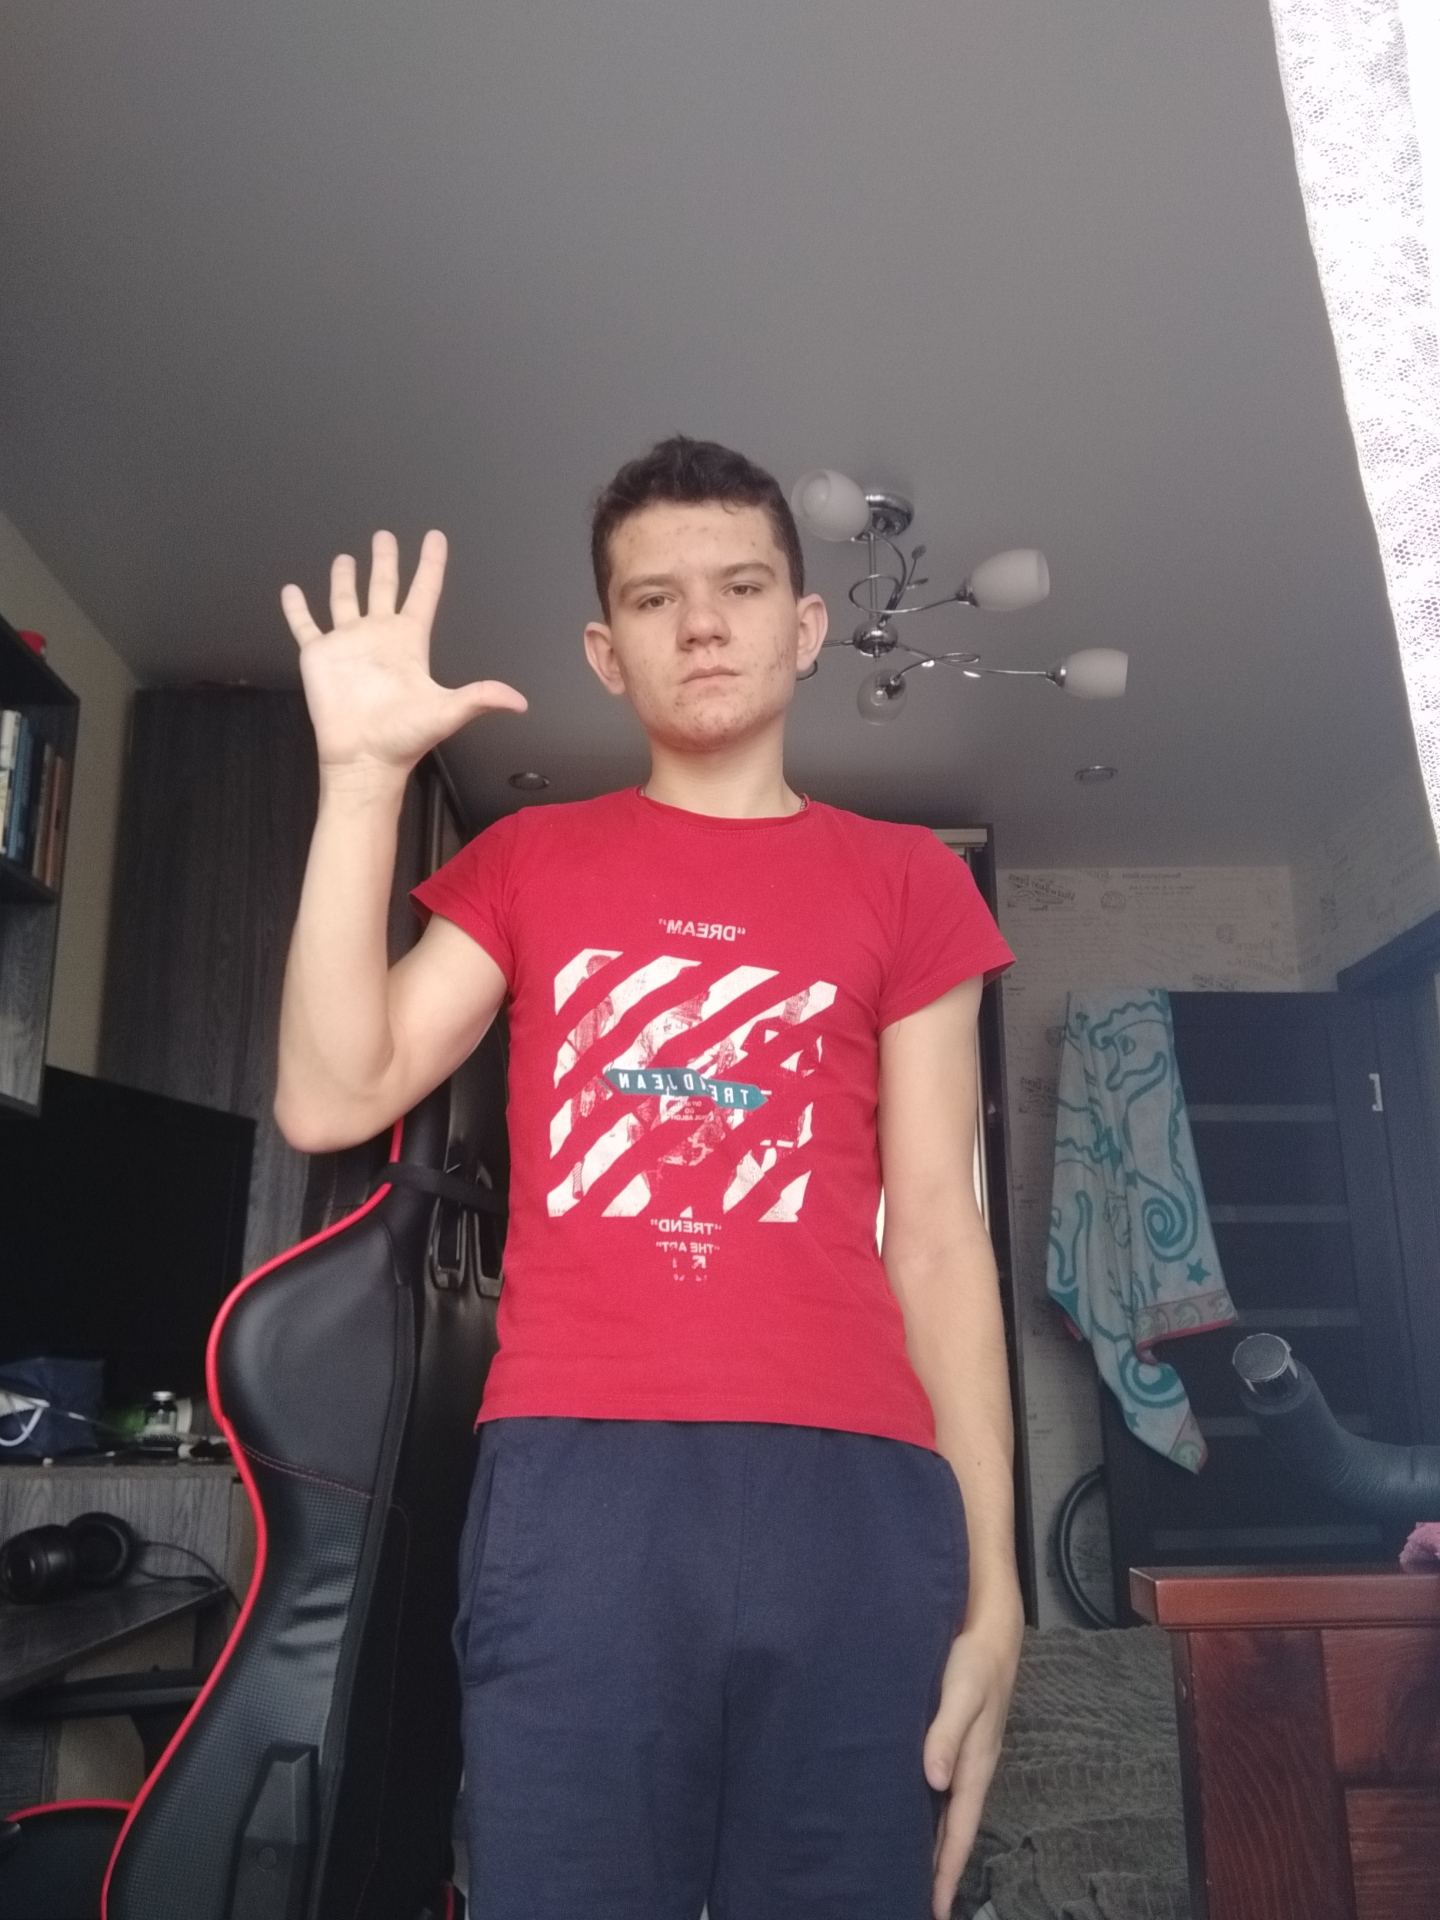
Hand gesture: palm